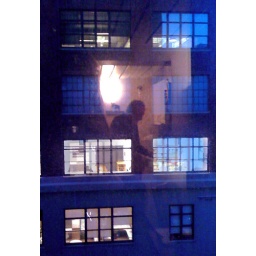
Reflection in our window against building across the street. Kev in kitchen, Point &amp;amp; shoot Iphone.